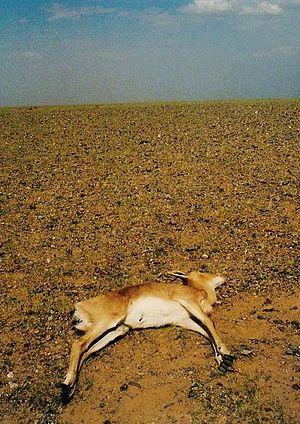
La sécheresse ou sècheresse \sɛʃ.ʁɛs\ définit l'état d'un environnement confronté à un manque d'eau significativement long et important pour qu'il ait des impacts sur la flore, la faune et les sociétés. Sécheresse ne doit pas être confondu avec aridité. Une région aride peut connaître des épisodes de sécheresse.